Platinum Jubilee of Elizabeth II

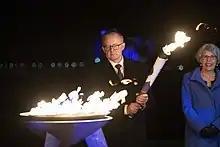
Prime Minister Anthony Albanese lighting the jubilee beacon in Canberra

The Committee for Education, Sport & Culture launched a competition for islanders to design a jubilee flag. More than 400 entries were sent. The winning design, by Ben Le Marchant, is based on a 1953 Coronation postage stamp with a wave pattern based on the sea as a connection to Guernsey. The colours red and yellow are taken from the Guernsey flag, and the purple and white represent the colours of the Platinum Jubilee emblem. The Weighbridge Mast flew the flag over the summer. A replica of the winning flag was sent to the Queen along with Guernsey's official Jubilee message.